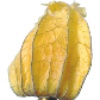
Label: physalis_with_husk